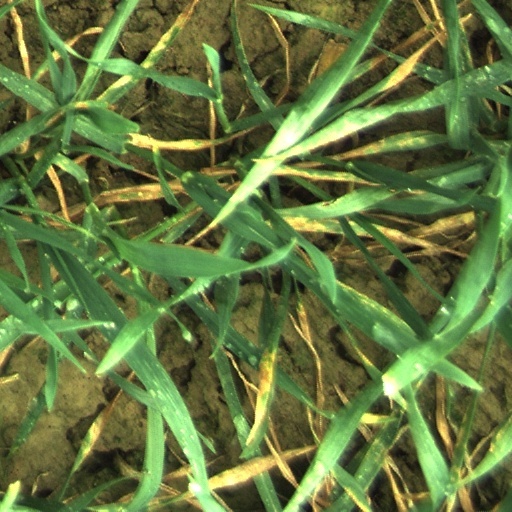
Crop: wheat